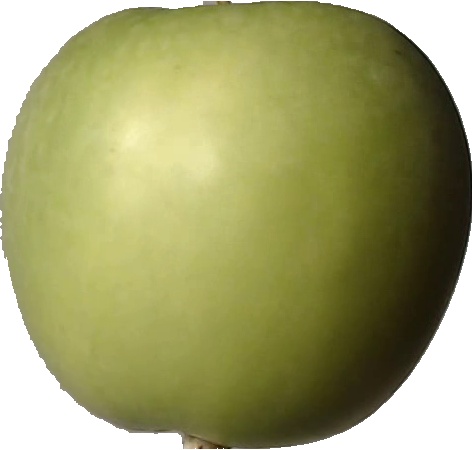
Label: apple_granny_smith_1